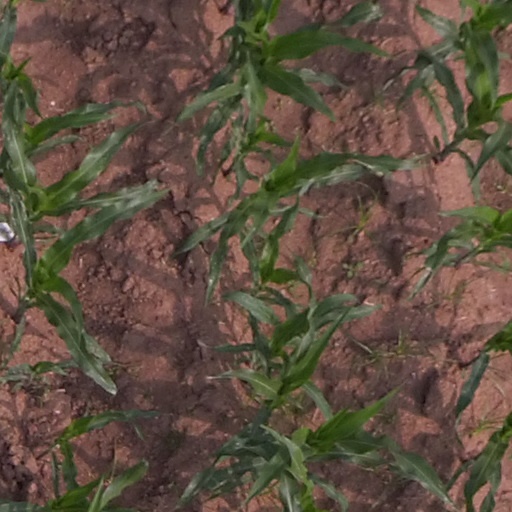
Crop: maize; corn